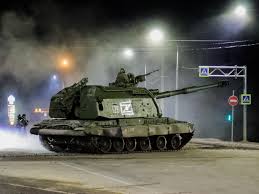
Label: 2S19_MSTA